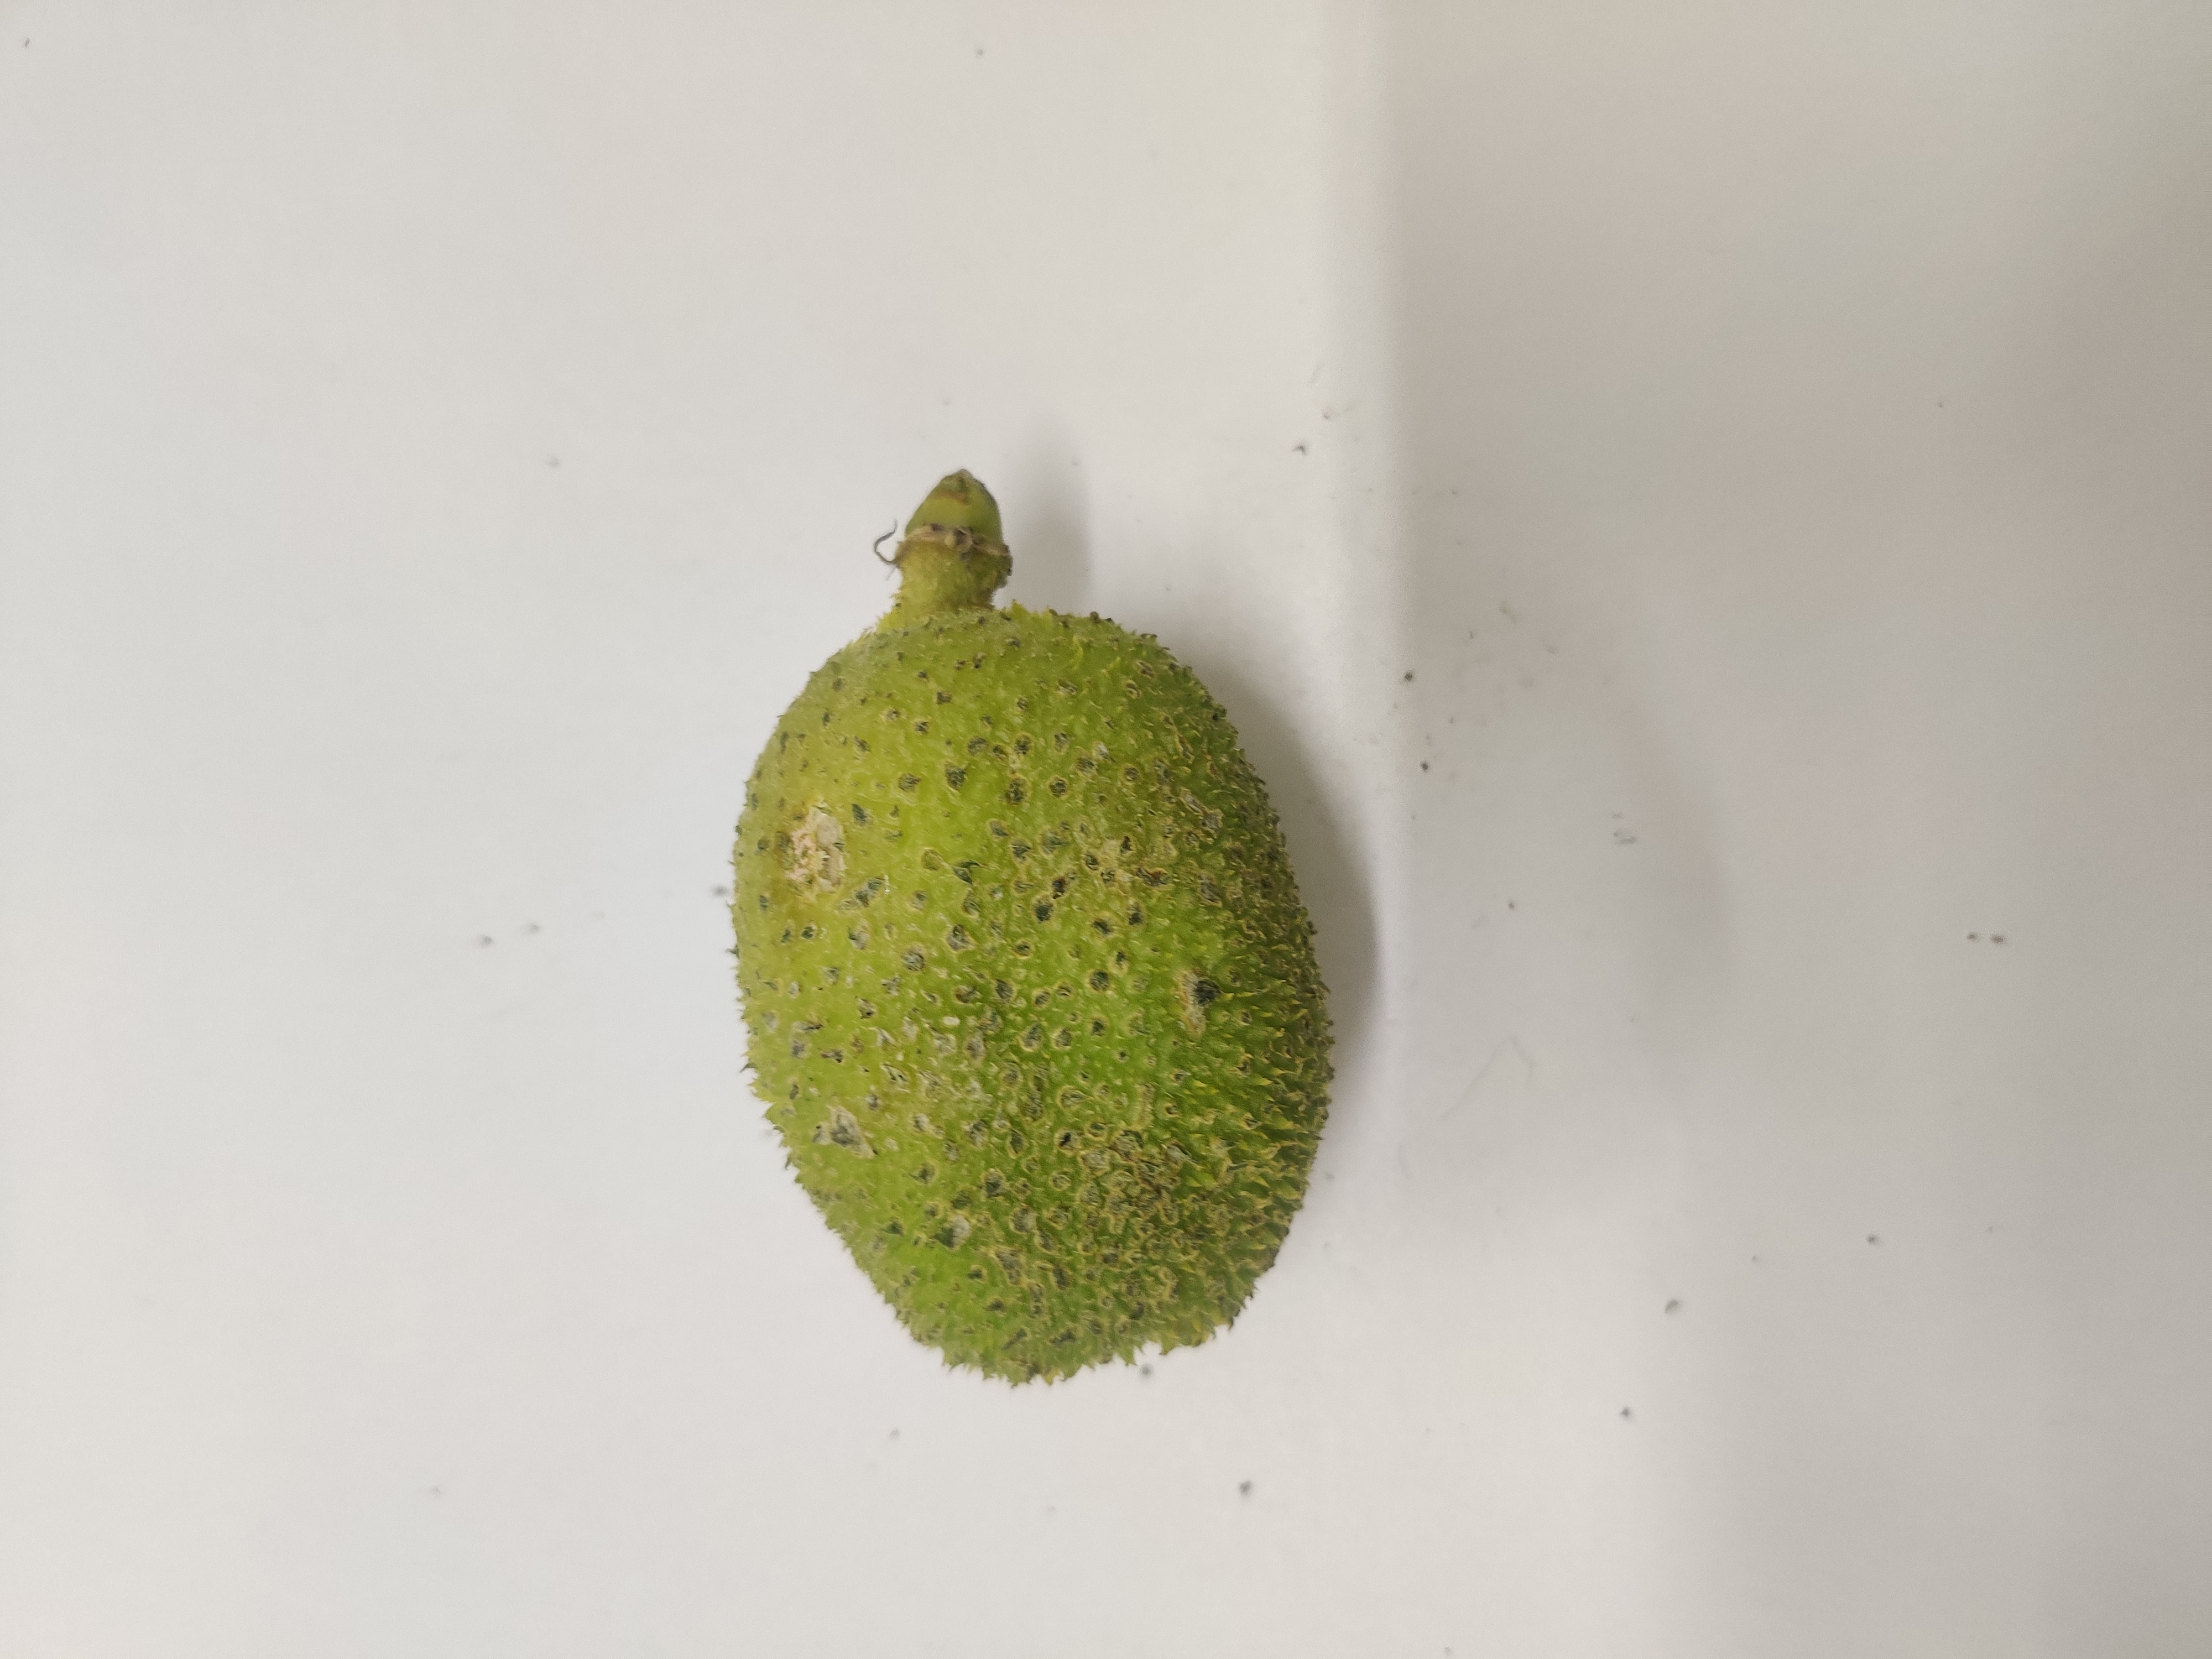
Crop: Spiny Gourd
Condition: Severely Damaged